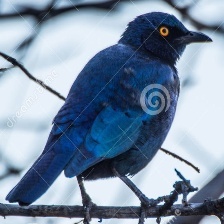
Species: CAPE GLOSSY STARLING
Scientific name: LAMPROTORNIS NITENS